Wick, Gloucestershire

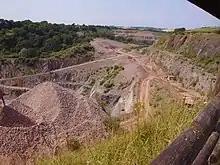
Wick Quarry

Wick Quarry, a limestone quarry previously owned by CEMEX, is no longer operational but is a haven for wildlife and also a birdwatching site. The site is now owned by MJ Church. Part of the site is managed by South Gloucestershire Council as the Golden Valley Local Nature Reserve.